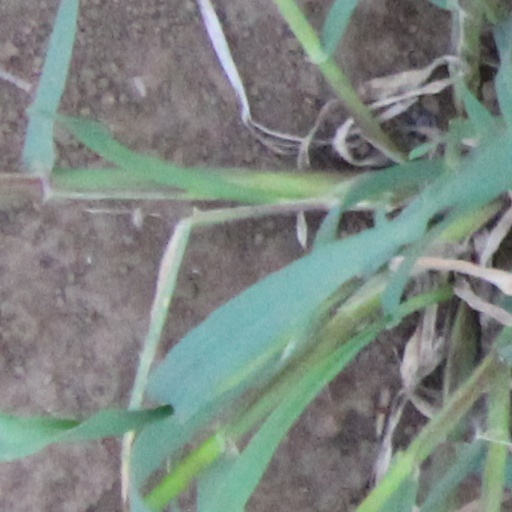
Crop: wheat